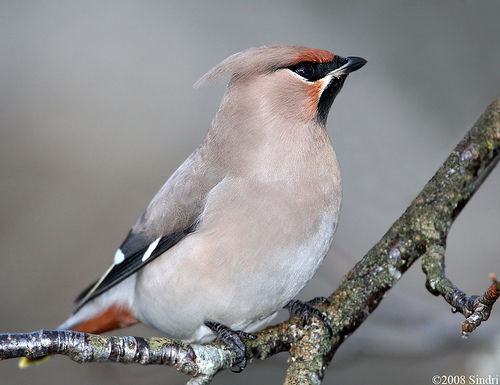
this grey bird has a nice white breast, a black bill and cheek patch, with black wingbars.
this bird has black wings with double white wingbars, an extended cream-colored crest, and sienna eyebrows matching a sienna undertail.
this bird has a short curved bill, a brown crown, and a black throat.
this bird is a light brown, with black, white and rusty brown marks n the face, the wings are black with white bands, and the tail is rusty brown.
this bird has long feathers on its crown which point back and are colored light tan with portions of orange hues in the face and undertail coverts with black and white wings and black and white face and bill.
this small bird has a black eye ring and throat, a red crown, and light grey an tan feathers covering most of its body.
this bird is white, brown and black in color, with a black beak.
this bird is a light copper coloring with a touch of orange and black around the face and tail.
this bird has orange on its head with black beck and most of body is white with wings having black and white in them.
this bird is grey with white and has a very short beak.
Species: Bohemian Waxwing